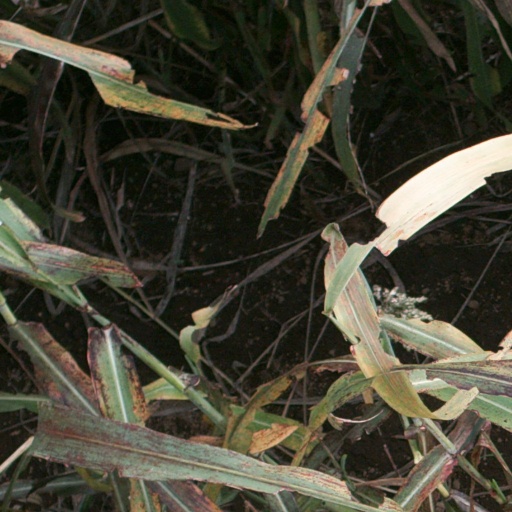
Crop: sorghum